Dick Kauffman

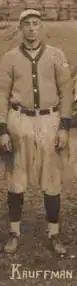
Kauffman played with the St. Louis Browns for two seasons (1914–15).

Kauffman's professional baseball career began in 1911 with the minor league York White Roses of the Class-B Tri-State League. His team, which represented York, Pennsylvania, featured future and former major league players Ned Crompton, Bill Culp, Rankin Johnson, Sr., Red Oldham, and Joe Wagner. In June, the "Gazette and Bulletin" of Williamsport, Pennsylvania, wrote that Kauffman was playing "a fine game at first" as a member of the White Roses. On the season, he batted .262 with 98 hits, nine doubles, nine triples, and four home runs in 106 games played. In 1912, Kauffman returned to the Class-B York White Roses. He batted .290 with 119 hits in 110 games played that season.